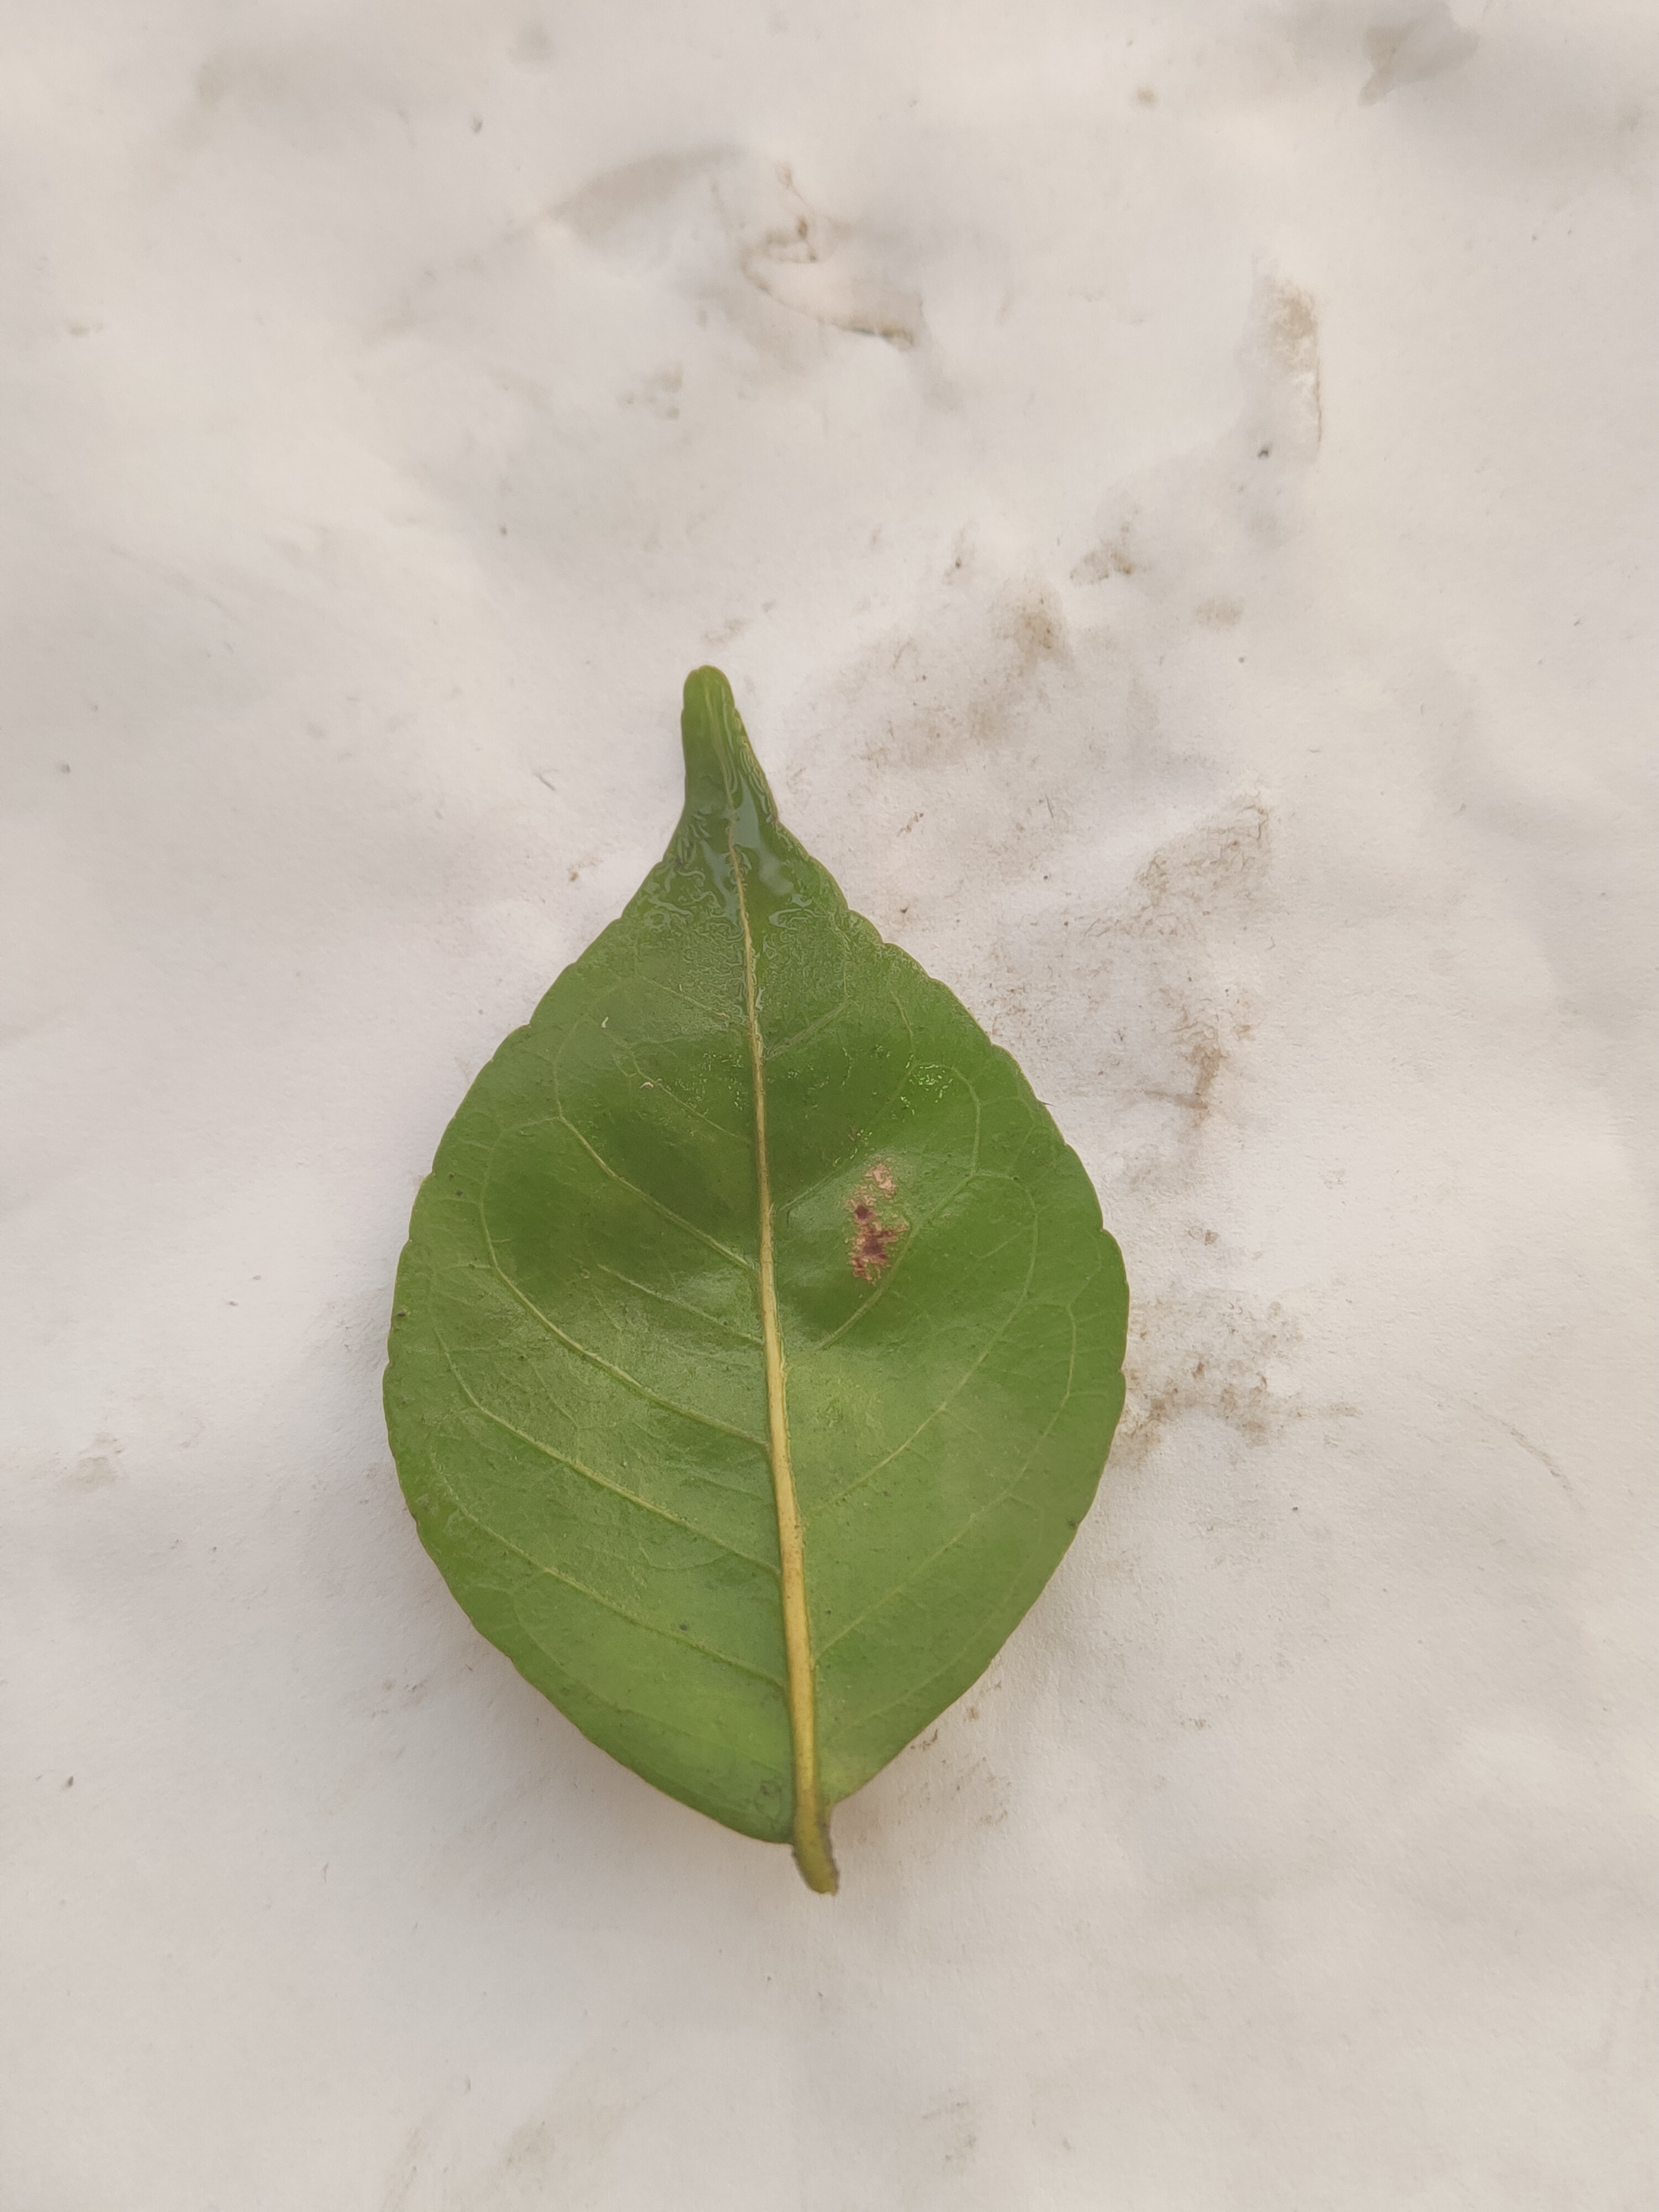
Leaf variety: Aegle marmelos